Mexican folk dance

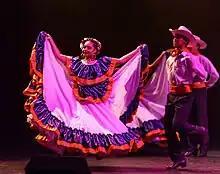
Performance of a representative dance of the Mexican State of Sinaloa. Performed by members of the Ballet Folklórico Aztlán at the Shenkman Arts Centre in Ottawa, Ontario, Canada.

The Chinelos dance is derived from Carnival celebrations in what are now the south of Mexico City, Morelos and the State of Mexico. Since Carnival celebrations allow the wearing of masks for anonymity and behaviors not normally tolerated, a tradition arose for the indigenous to make fun of the Spanish elite and their dress through the dance. The word “chinelos” is derived from the Nahuatl word "zineloquie," which means “disguised.” Chinelos dancers wear masks imitating the fair skin and beards of the Spanish along with elaborate dress and gloves. They are the best known Carnival dancers in Mexico with Morelos have the most groups. The Chinelo dancers are now a symbol of the state of Morelos, with the tradition increasing with more towns having dance troupes and it is possible to see troupes dancing at times other than Carnival. It is even possible to hire Chinelos dancers for special occasions.